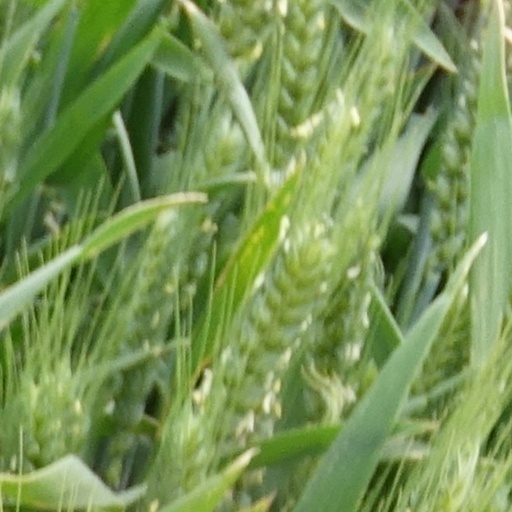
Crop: wheat